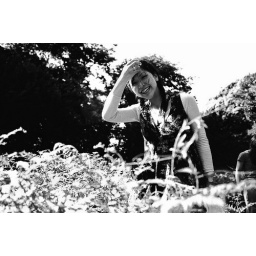
Satomi in the Warabi field near her grandma's house